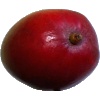
Label: Mango Red 1